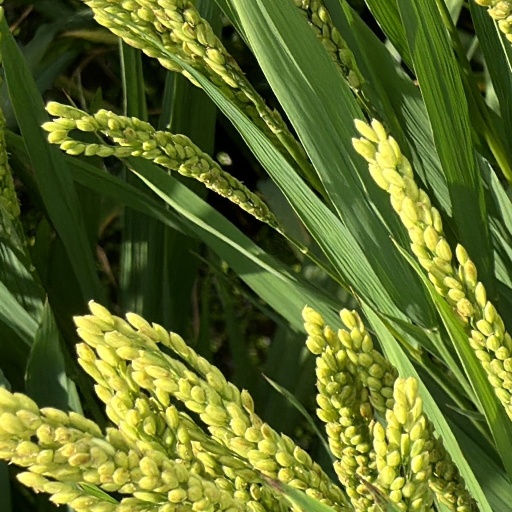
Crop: rice